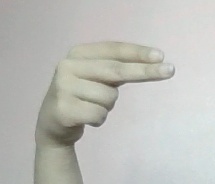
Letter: ain